List of Indian folk dances

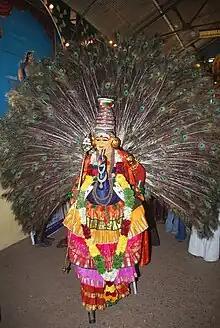
A Mayilattam performer

Kavadiattam is a often a ceremonial act of sacrifice and offering to Hindu gods especially Murugan. "Kavadi" (meaning "burden" in Tamil) consists of two semicircular pieces of wood or steel which are bent and attached to a cross structure that can be balanced on the shoulders of the carrier and decorated with flowers and peacock feathers. By bearing the kavadi, the dancer implores the gods for assistance as a means of balancing a spiritual debt.